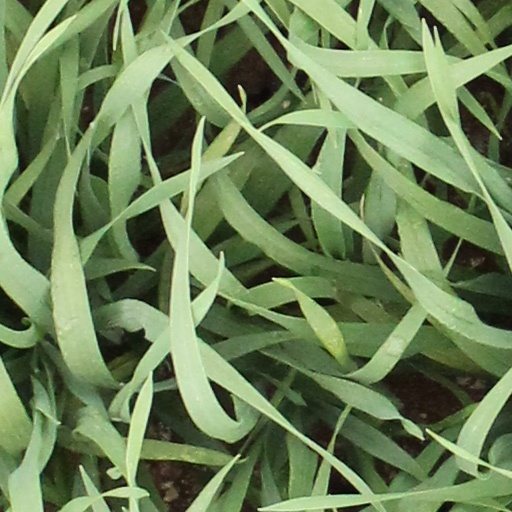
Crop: wheat